RTL (French radio)

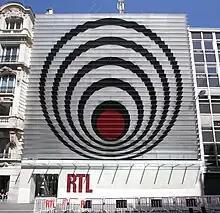
RTL's former headquarters at 22 Rue Bayard in Paris

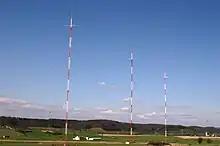
The Beidweiler (Luxembourg) Longwave Transmitter is the high-power broadcasting transmitter for RTL on the longwave frequency 234 kHz

Radio Luxembourg's changing environment led to the station being renamed "RTL" on 11 October 1966, less obviously mentioning its connection with Luxembourg (the acronym being short for "Radio Télévision Luxembourg").